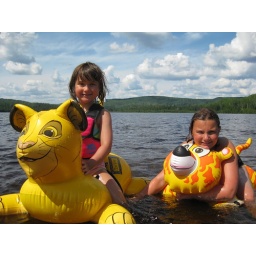
Grace and Natalie at a lake near our house